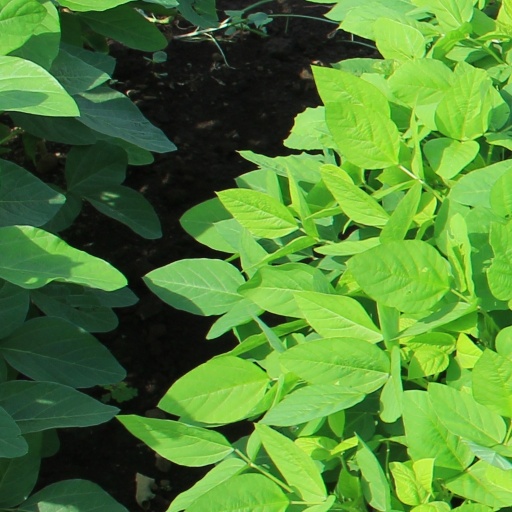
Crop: soybean